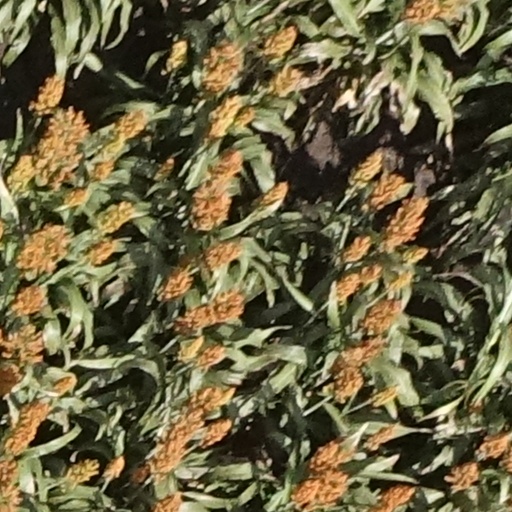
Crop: sorghum